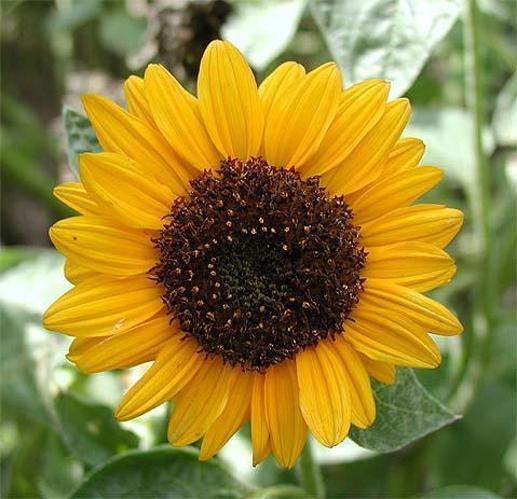
Flower: Sunflower